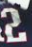
Number: 2